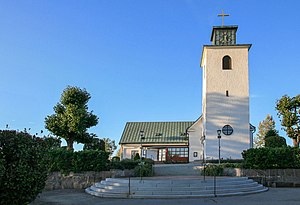
Paul Boberg / Bygningsværker
Johan Paul Boberg var en svensk arkitekt og museumsleder.